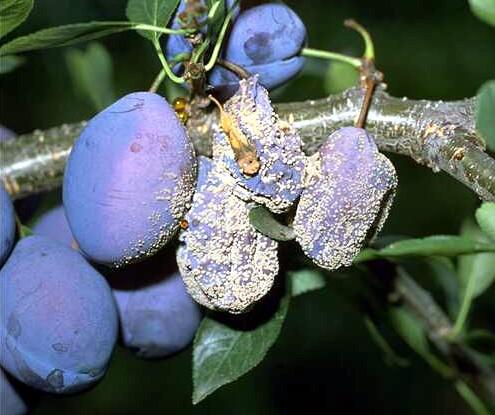
Plant: Plum
Disease: plum brown rot